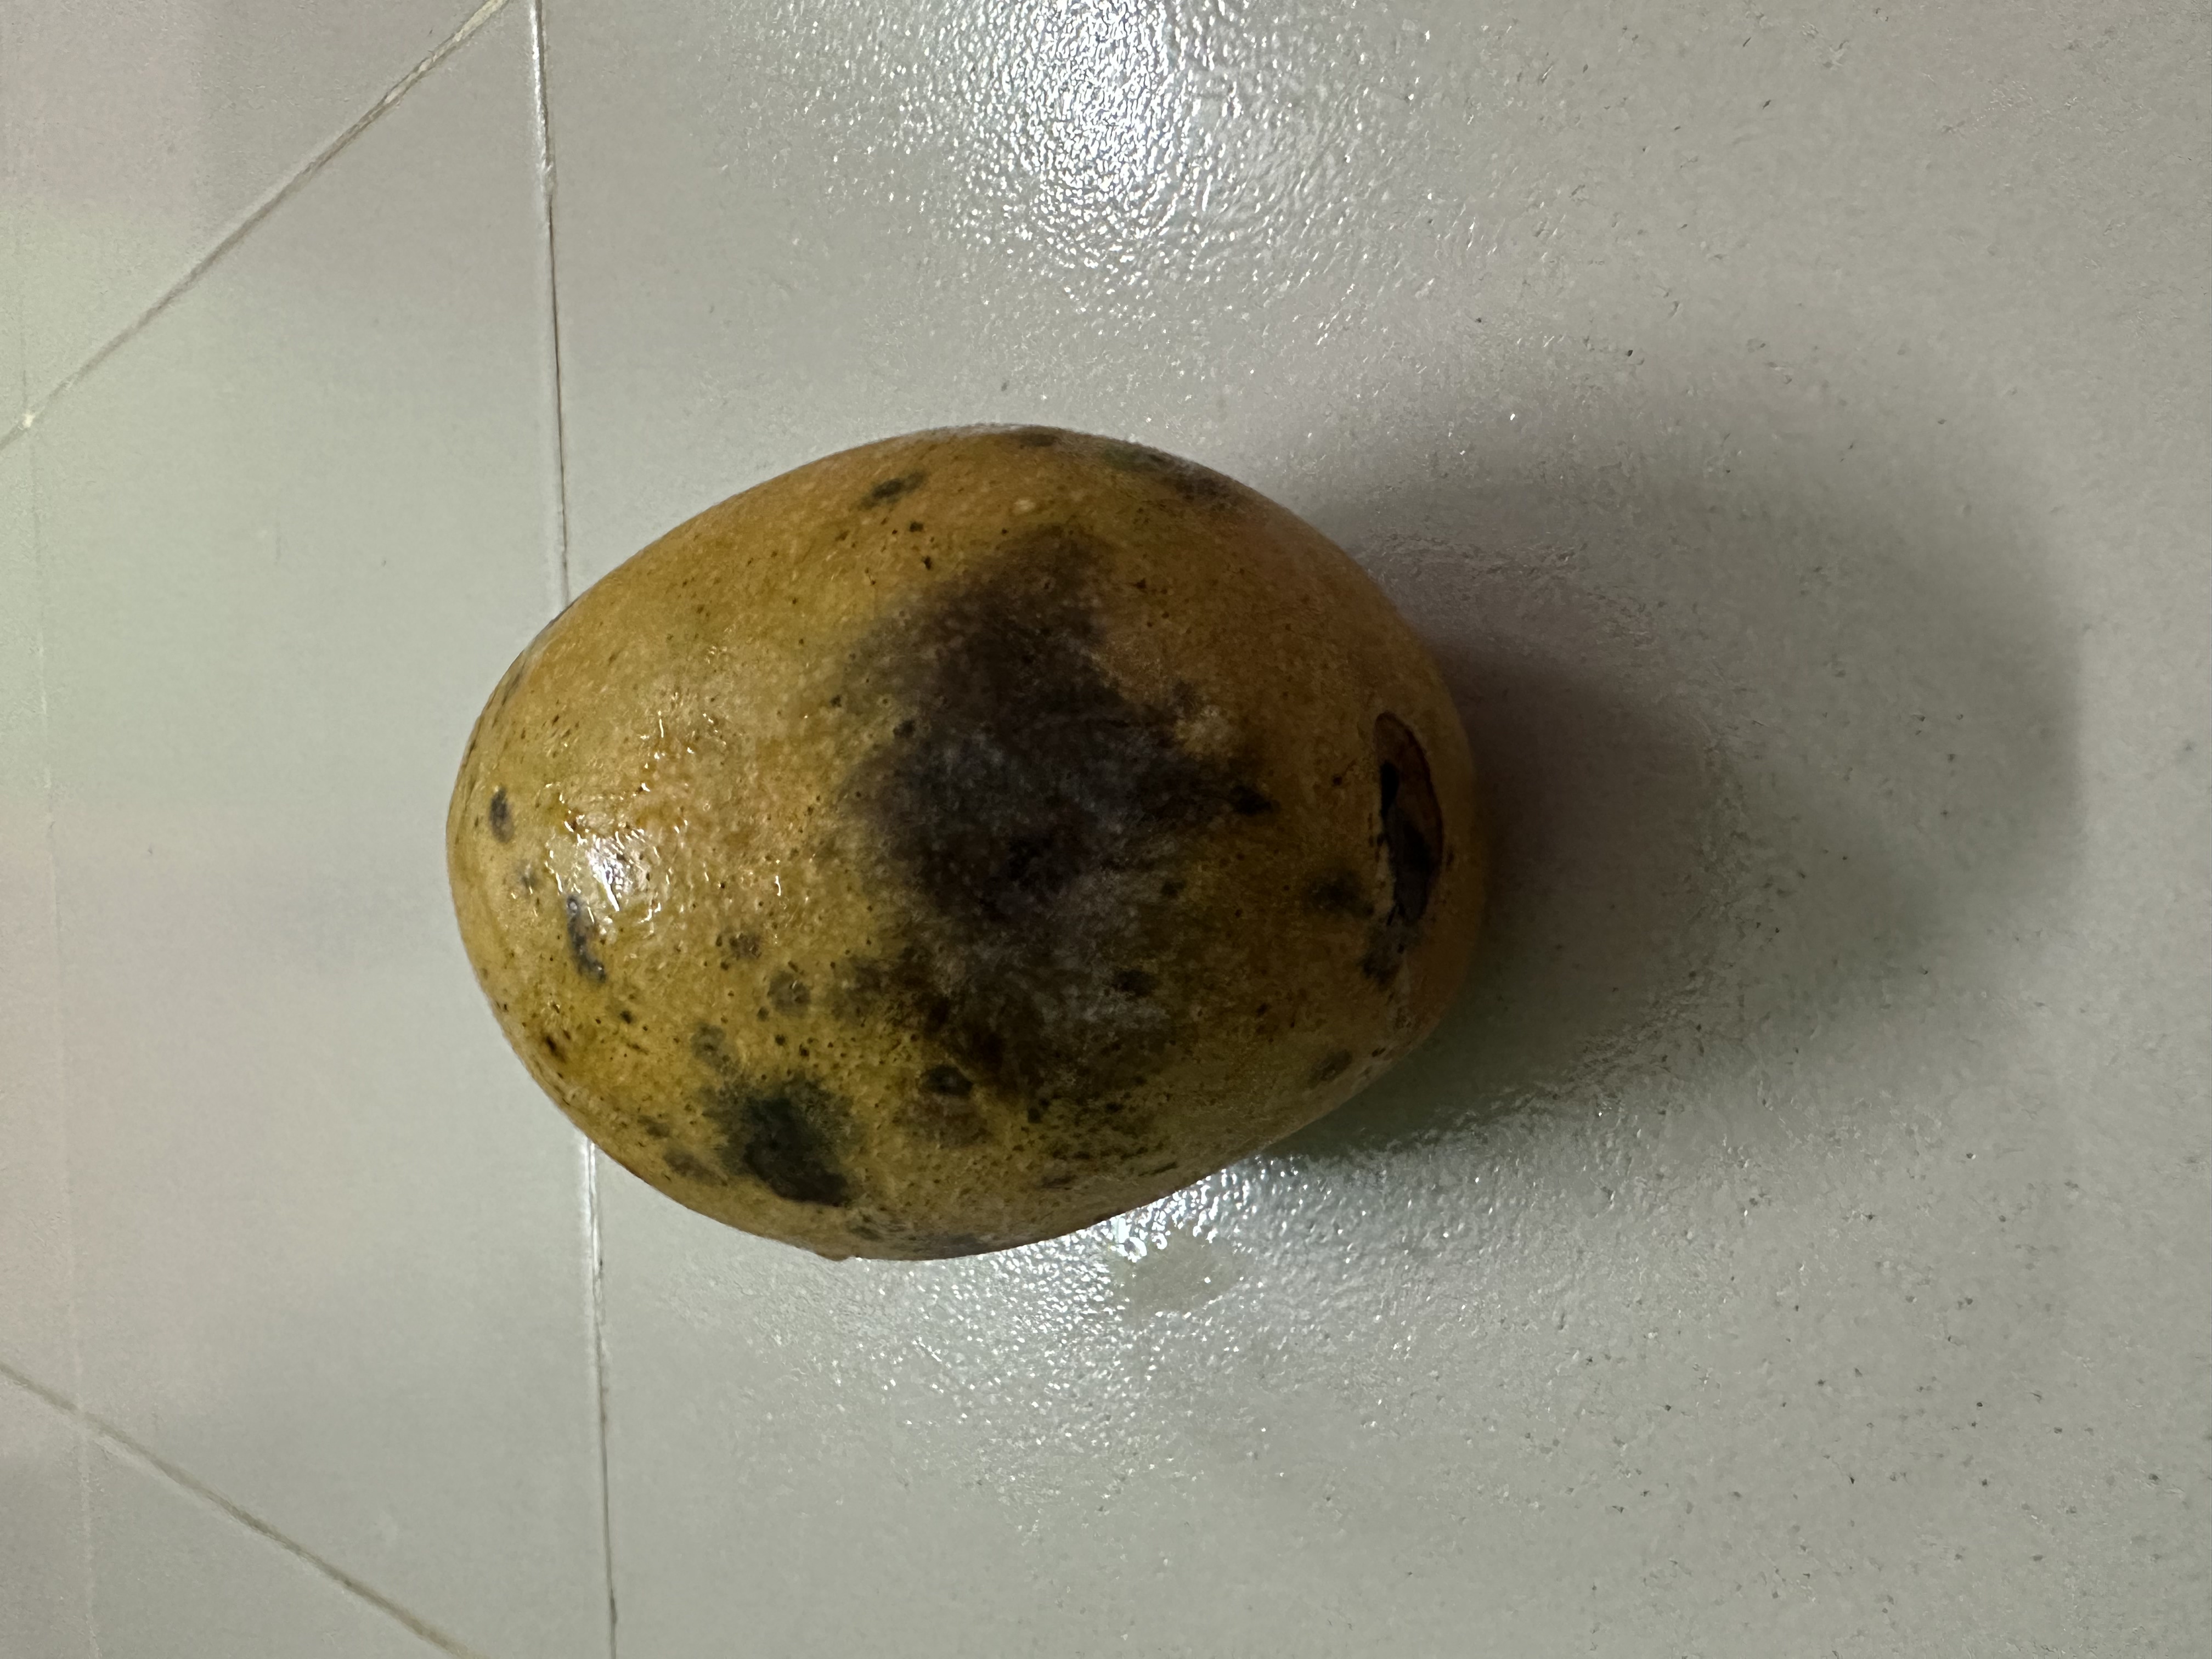
Mango variety: Mollika